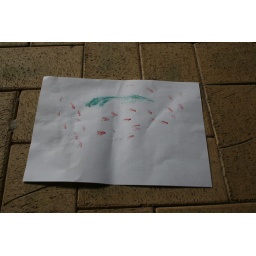
At home with watercolours. A rainbow with chicken prints around it.